Johnny Rembert

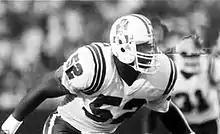
Rembert playing for the Patriots, 1988

Johnny Lee Rembert (born January 19, 1961) is an American former professional football player who was a linebacker for 10 seasons with the New England Patriots of the National Football League (NFL). He played college football for the Clemson Tigers. Rembert was a member of the 1985 AFC champions who played the Chicago Bears in Super Bowl XX in New Orleans. In the Wild Card Round of the 1985–86 NFL playoffs, he had a fumble recovery return for a touchdown against the New York Jets. He was selected to the AFC Pro Bowl team twice (1988 and 1989). He won AFC Defensive Player of the Week in Week 10 of the 1988 season.